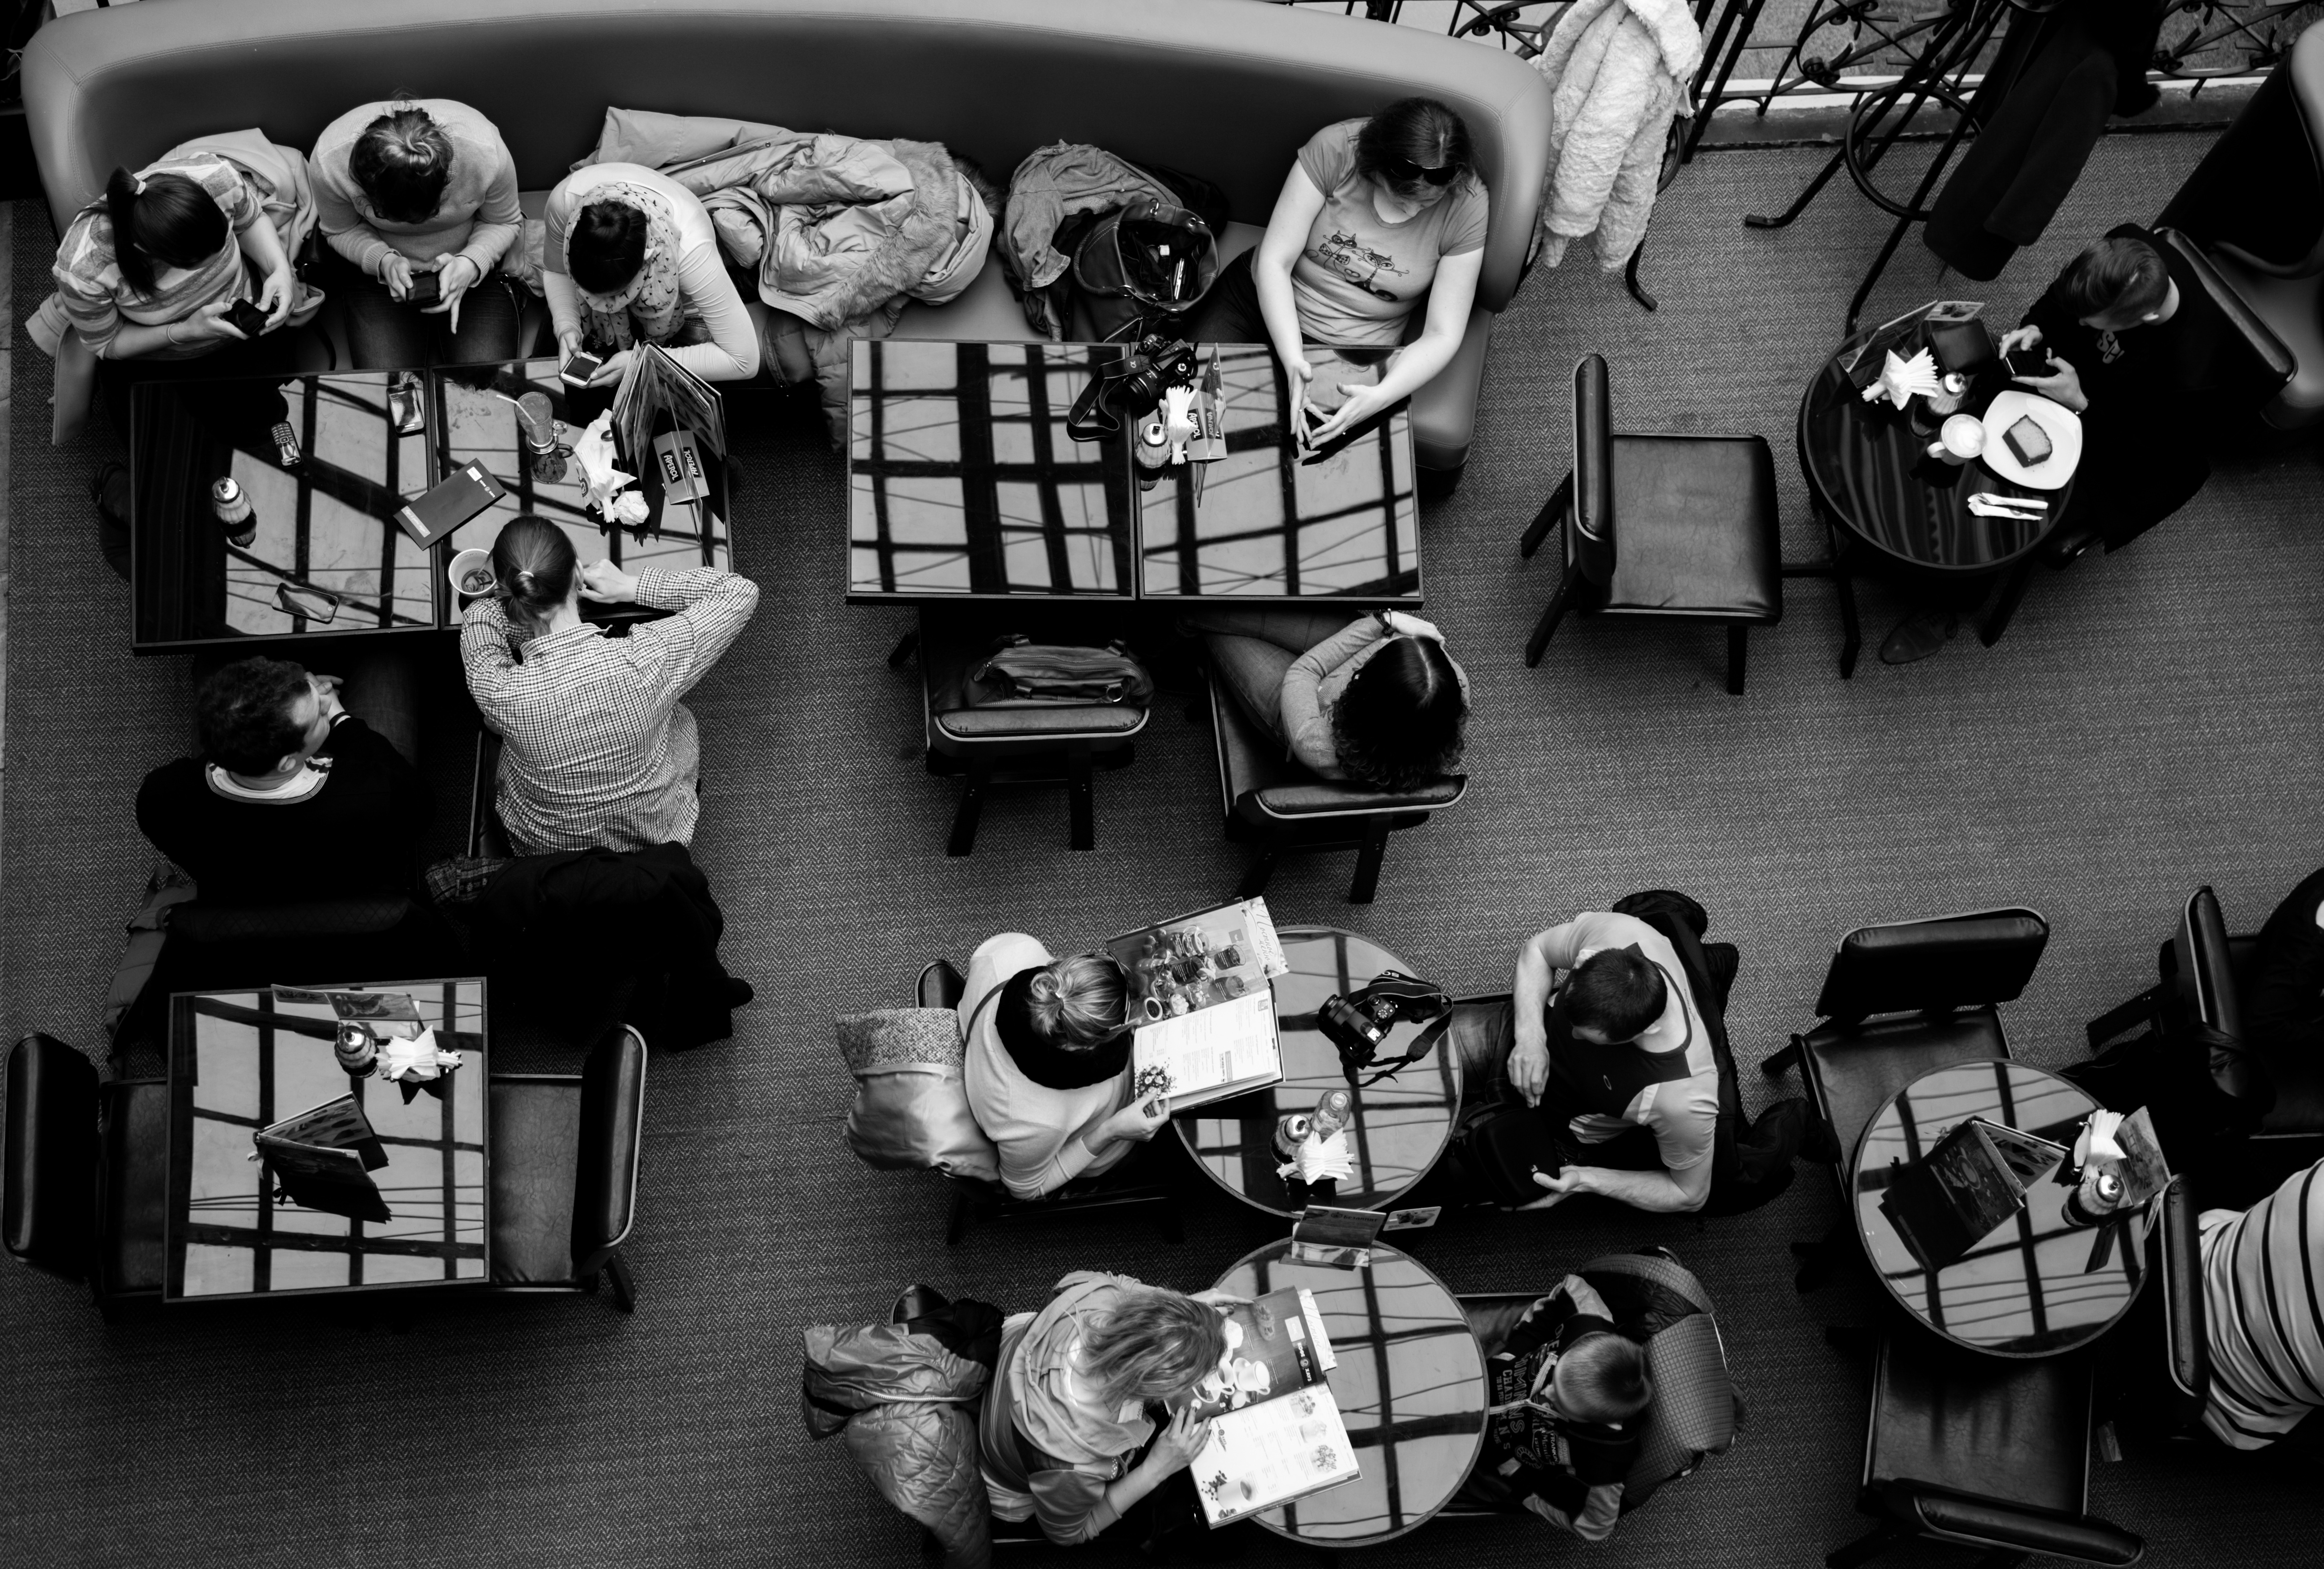
black and white, white, photography, black, monochrome, photograph, image, monochrome photography, film noir